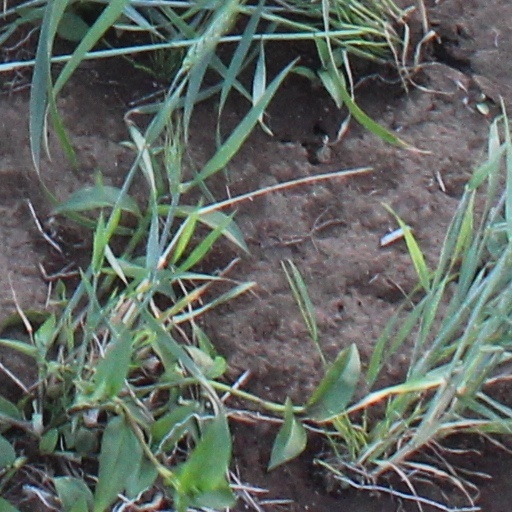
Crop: wheat